Carlos, Prince of Asturias

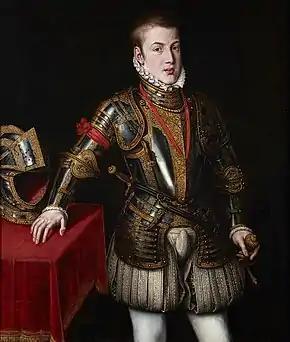
Portrait of Don Carlos by Jooris van der Straeten

In April 1562, while at the University of Alcalá, Carlos sustained a severe head injury after falling down a staircase. Initially deemed non-threatening, his condition rapidly deteriorated; within ten days, he was experiencing delusions and excruciating pain. Fearing for his son's life, Philip sought various remedies, consulting numerous physicians and resorting to placing the relics of Diego de Alcalá by the prince's bedside. By late May, Carlos's condition began to improve. While Philip credited the miraculous power of the Franciscan corpse, modern historians attribute the prince's recovery to either a trepanation of the skull performed by the anatomist Andreas Vesalius or the application of ointments by a Moorish doctor. After his recovery, Carlos became even wilder, more unstable in his temper and unpredictable in his behaviour.